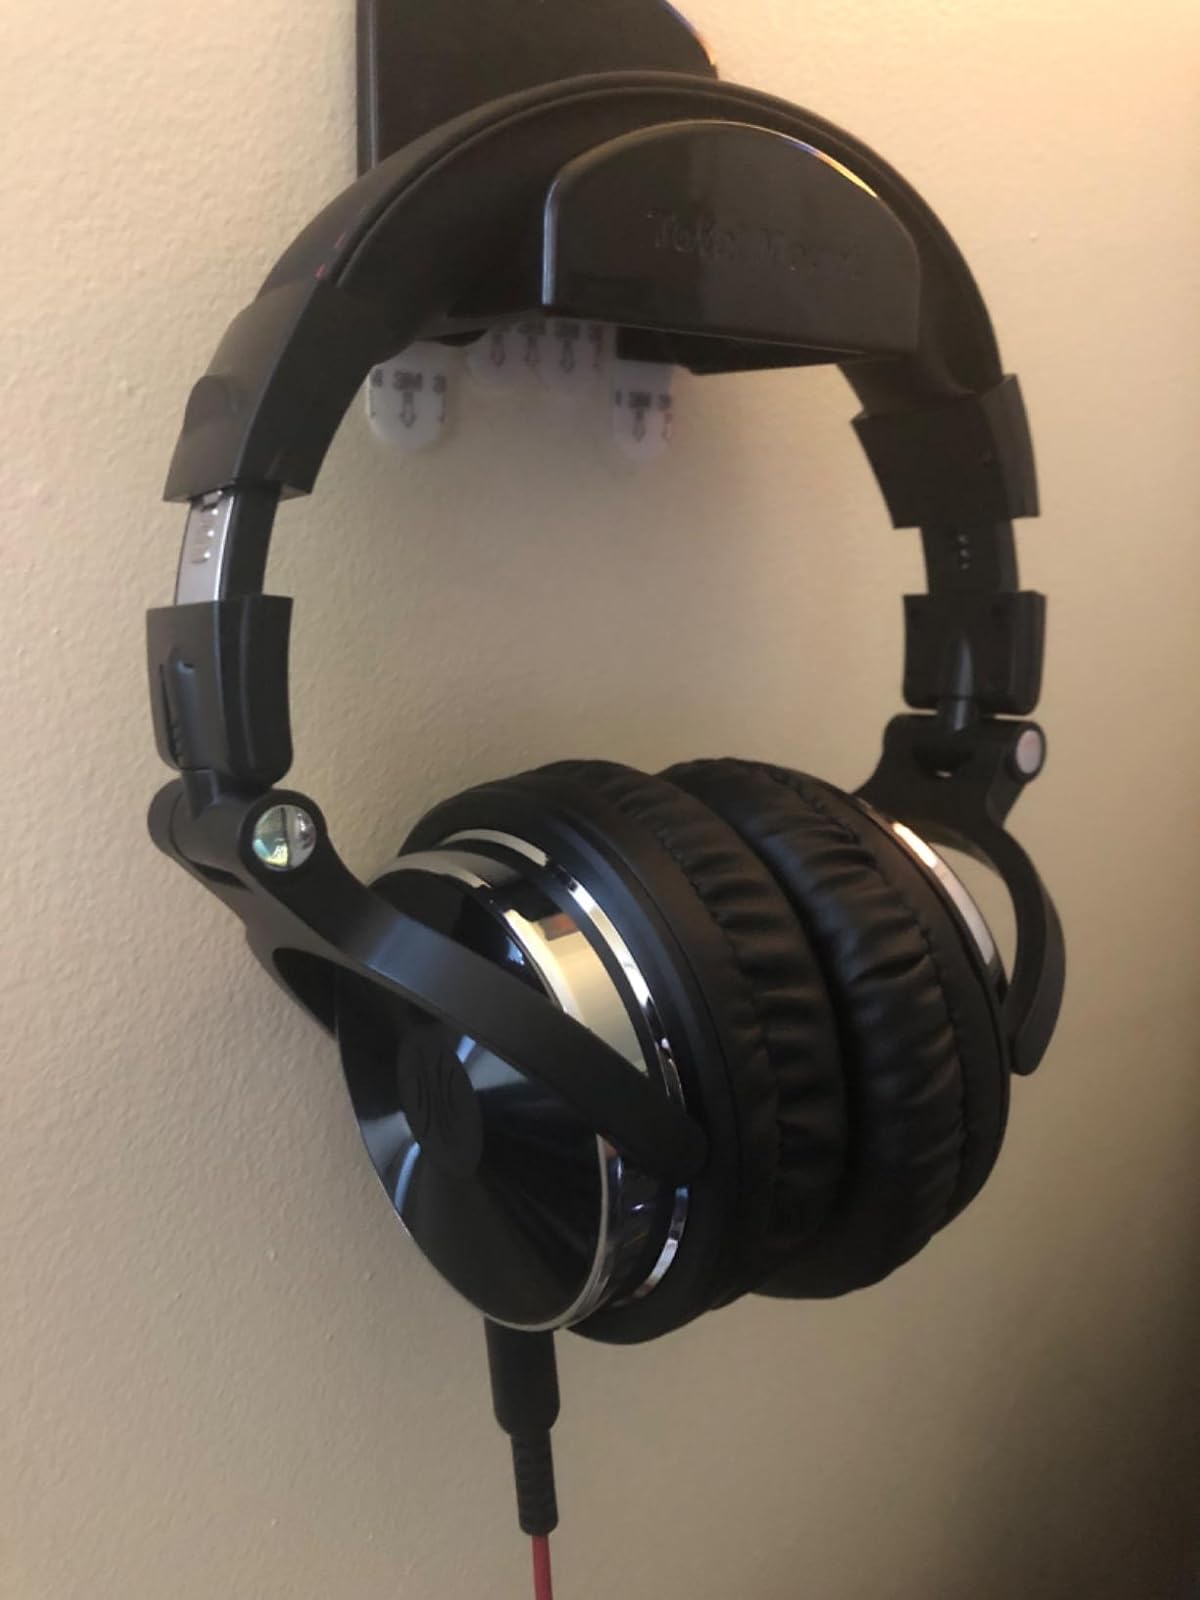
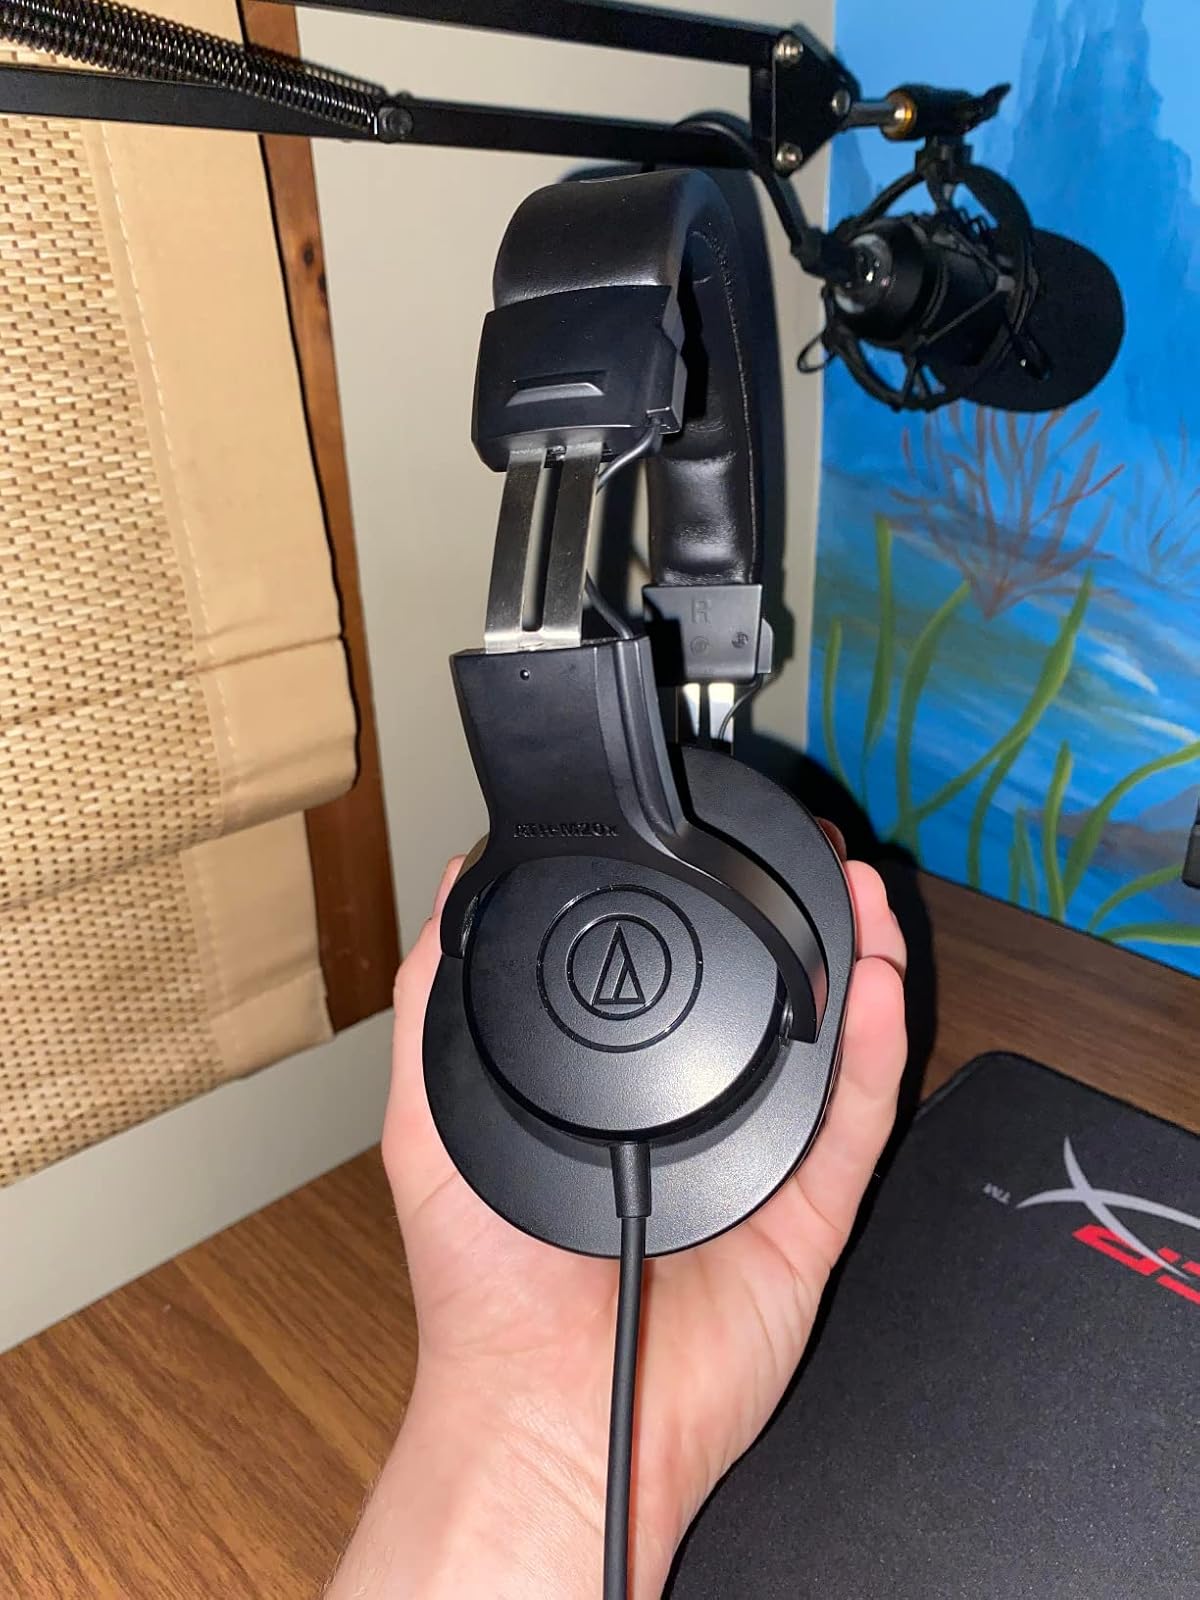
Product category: headphones
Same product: no